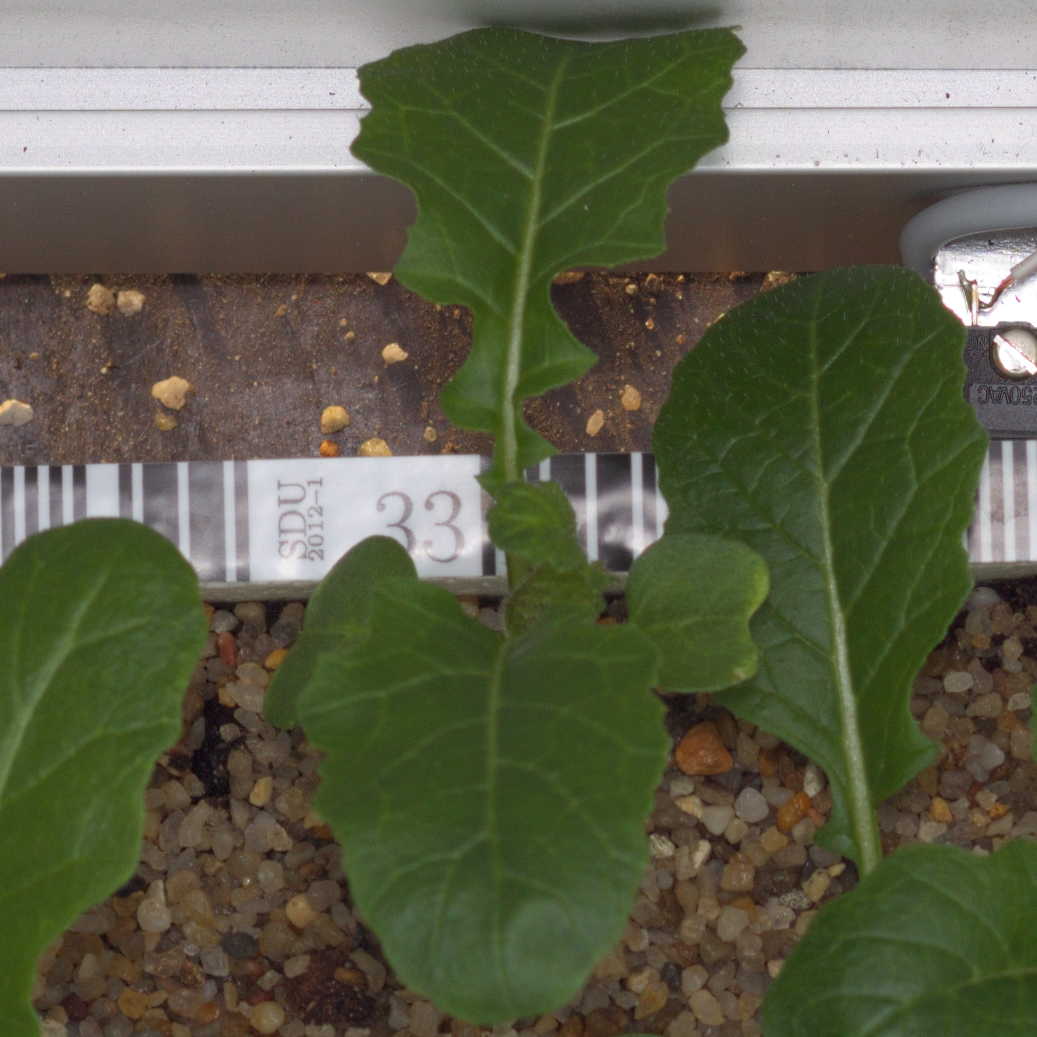
Label: charlock